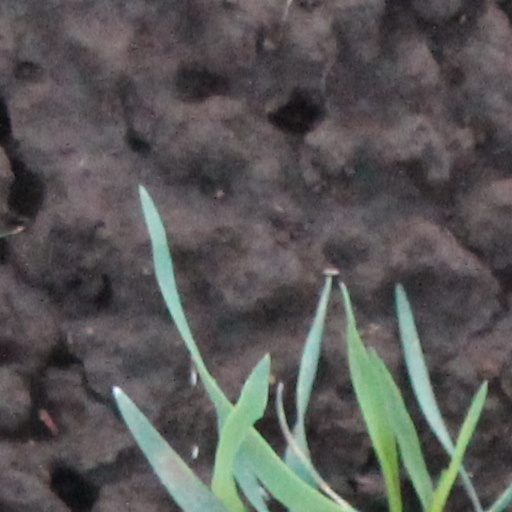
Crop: wheat